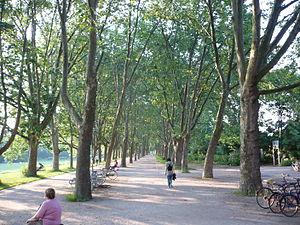
L'université de Cologne, refondée en 1919, est l'une des plus grandes universités d'Europe, avec 48 000 étudiants.